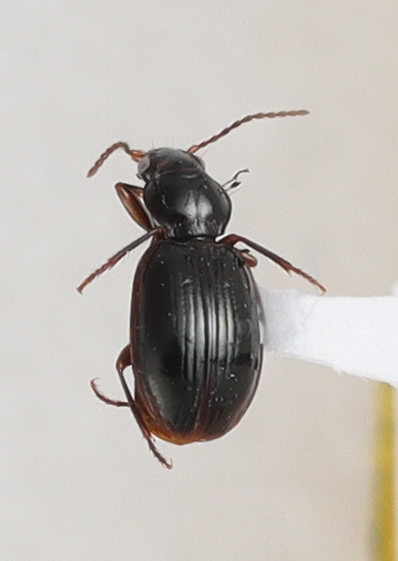
Scientific name: Mecyclothorax konanus
Plot: 14
Trap: E
Collected: 20220615